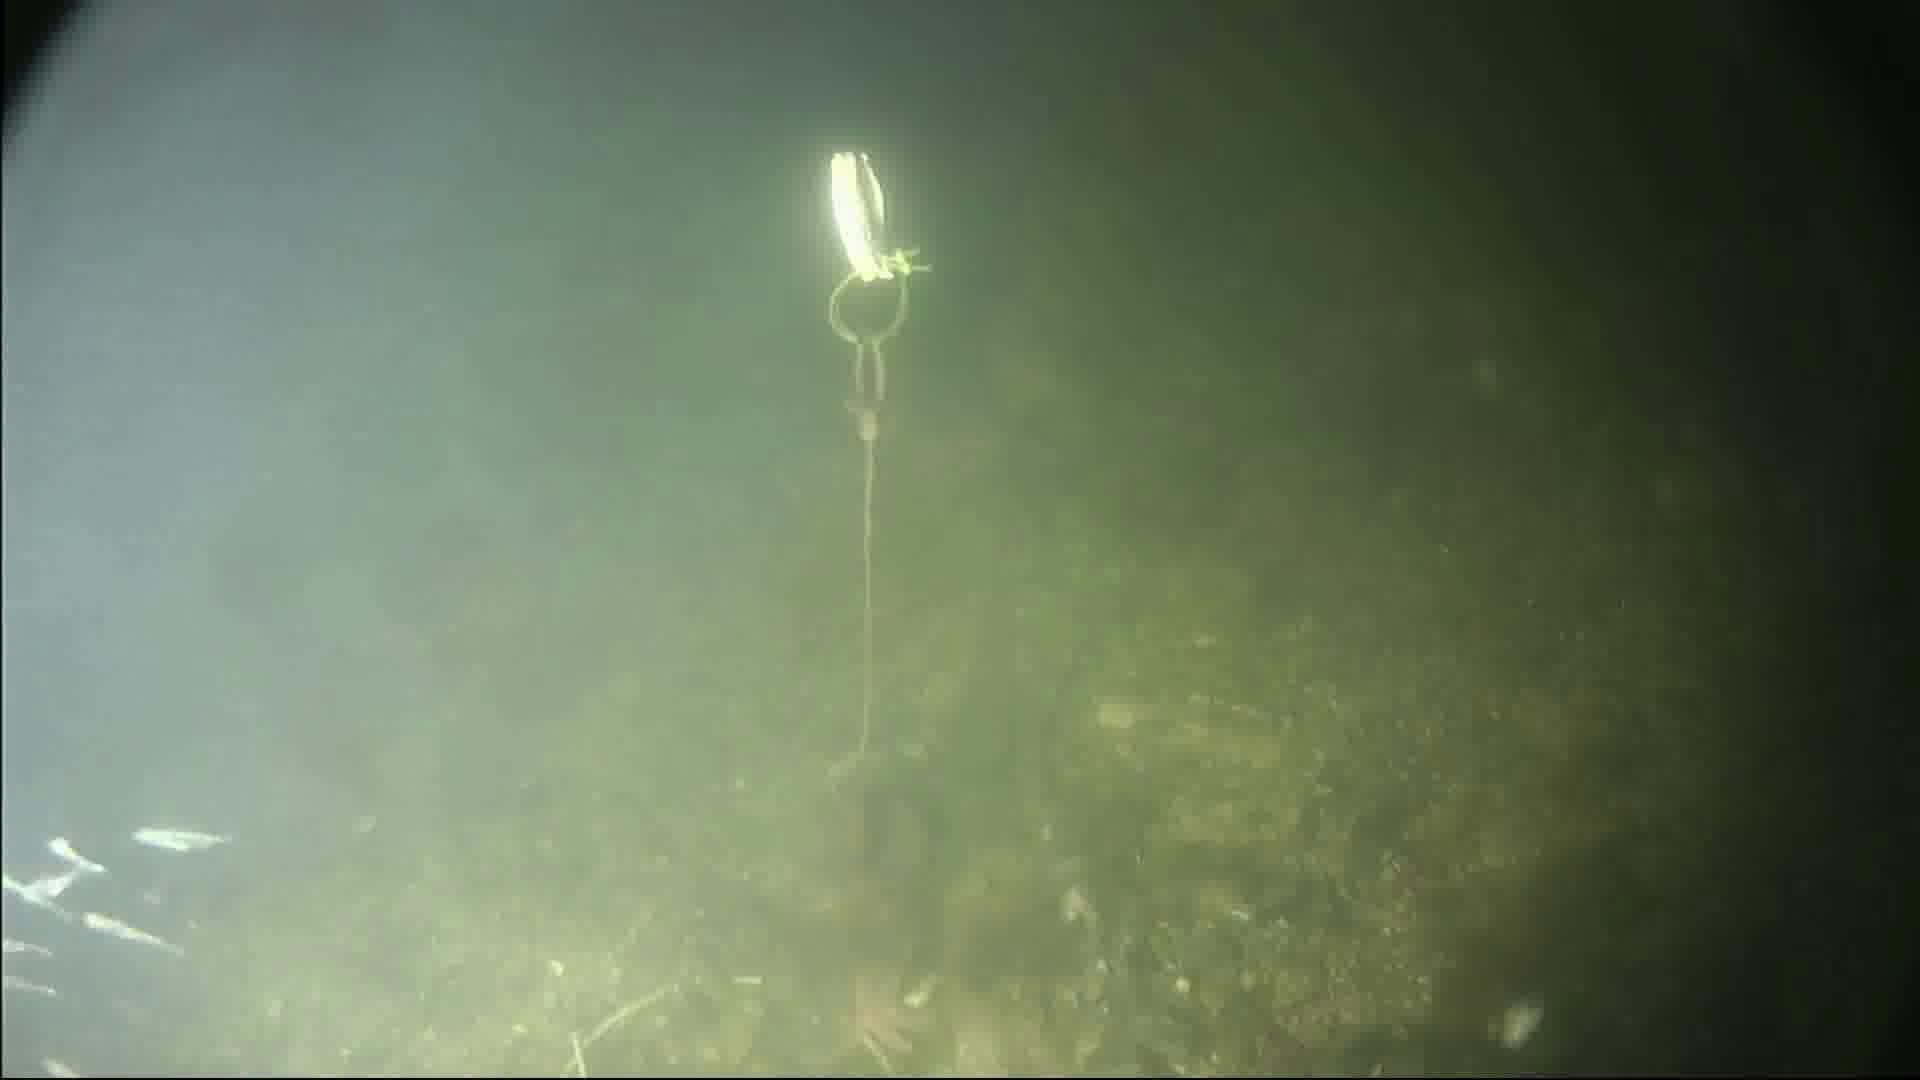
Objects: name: starfish
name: crab
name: small_fish